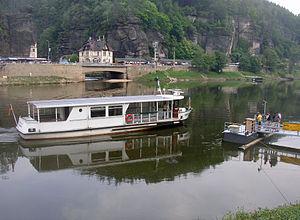
L'Elbe est un fleuve d'Europe centrale qui prend sa source en Tchéquie dans les monts des Géants et, après un parcours situé en majeure partie en Allemagne, se jette dans la mer du Nord par un long estuaire d'une centaine de kilomètres sur lequel se trouve Hambourg, premier port d'Allemagne. La longueur de ce fleuve est de 1 091 kilomètres.